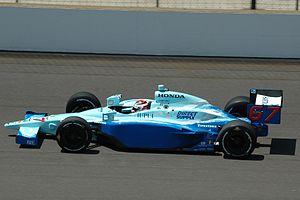
Les 500 miles d'Indianapolis 2008, disputés le dimanche 25 mai 2008 sur l'Indianapolis Motor Speedway, ont été remportées par le pilote néo-zélandais Scott Dixon sur une Dallara-Honda du Chip Ganassi Racing.
Le Sarah Fisher Racing est une écurie américaine de course automobile fondée par Sarah Fisher, l'équipe évolue en IndyCar Series.